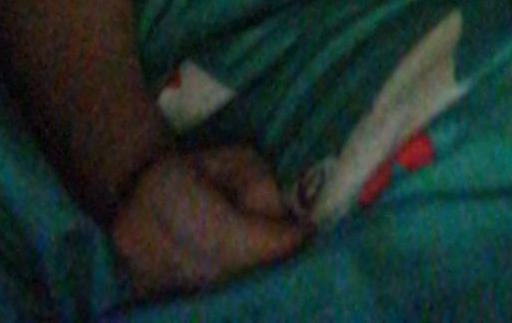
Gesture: no_gesture